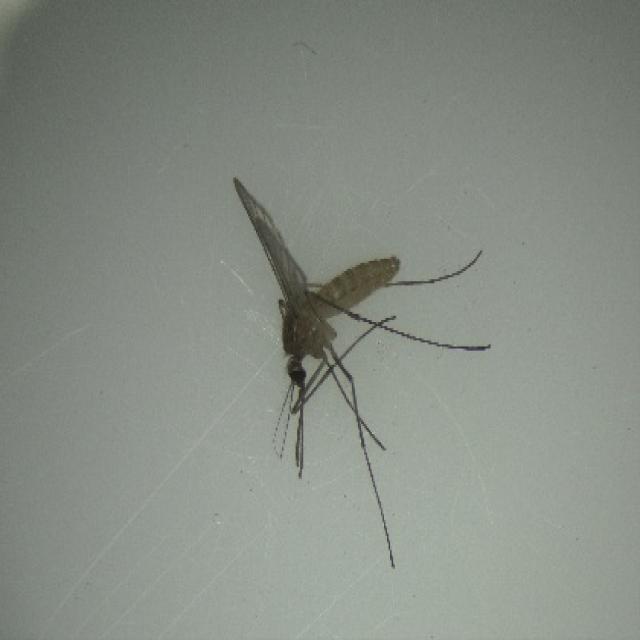
Species: culex_pipiens